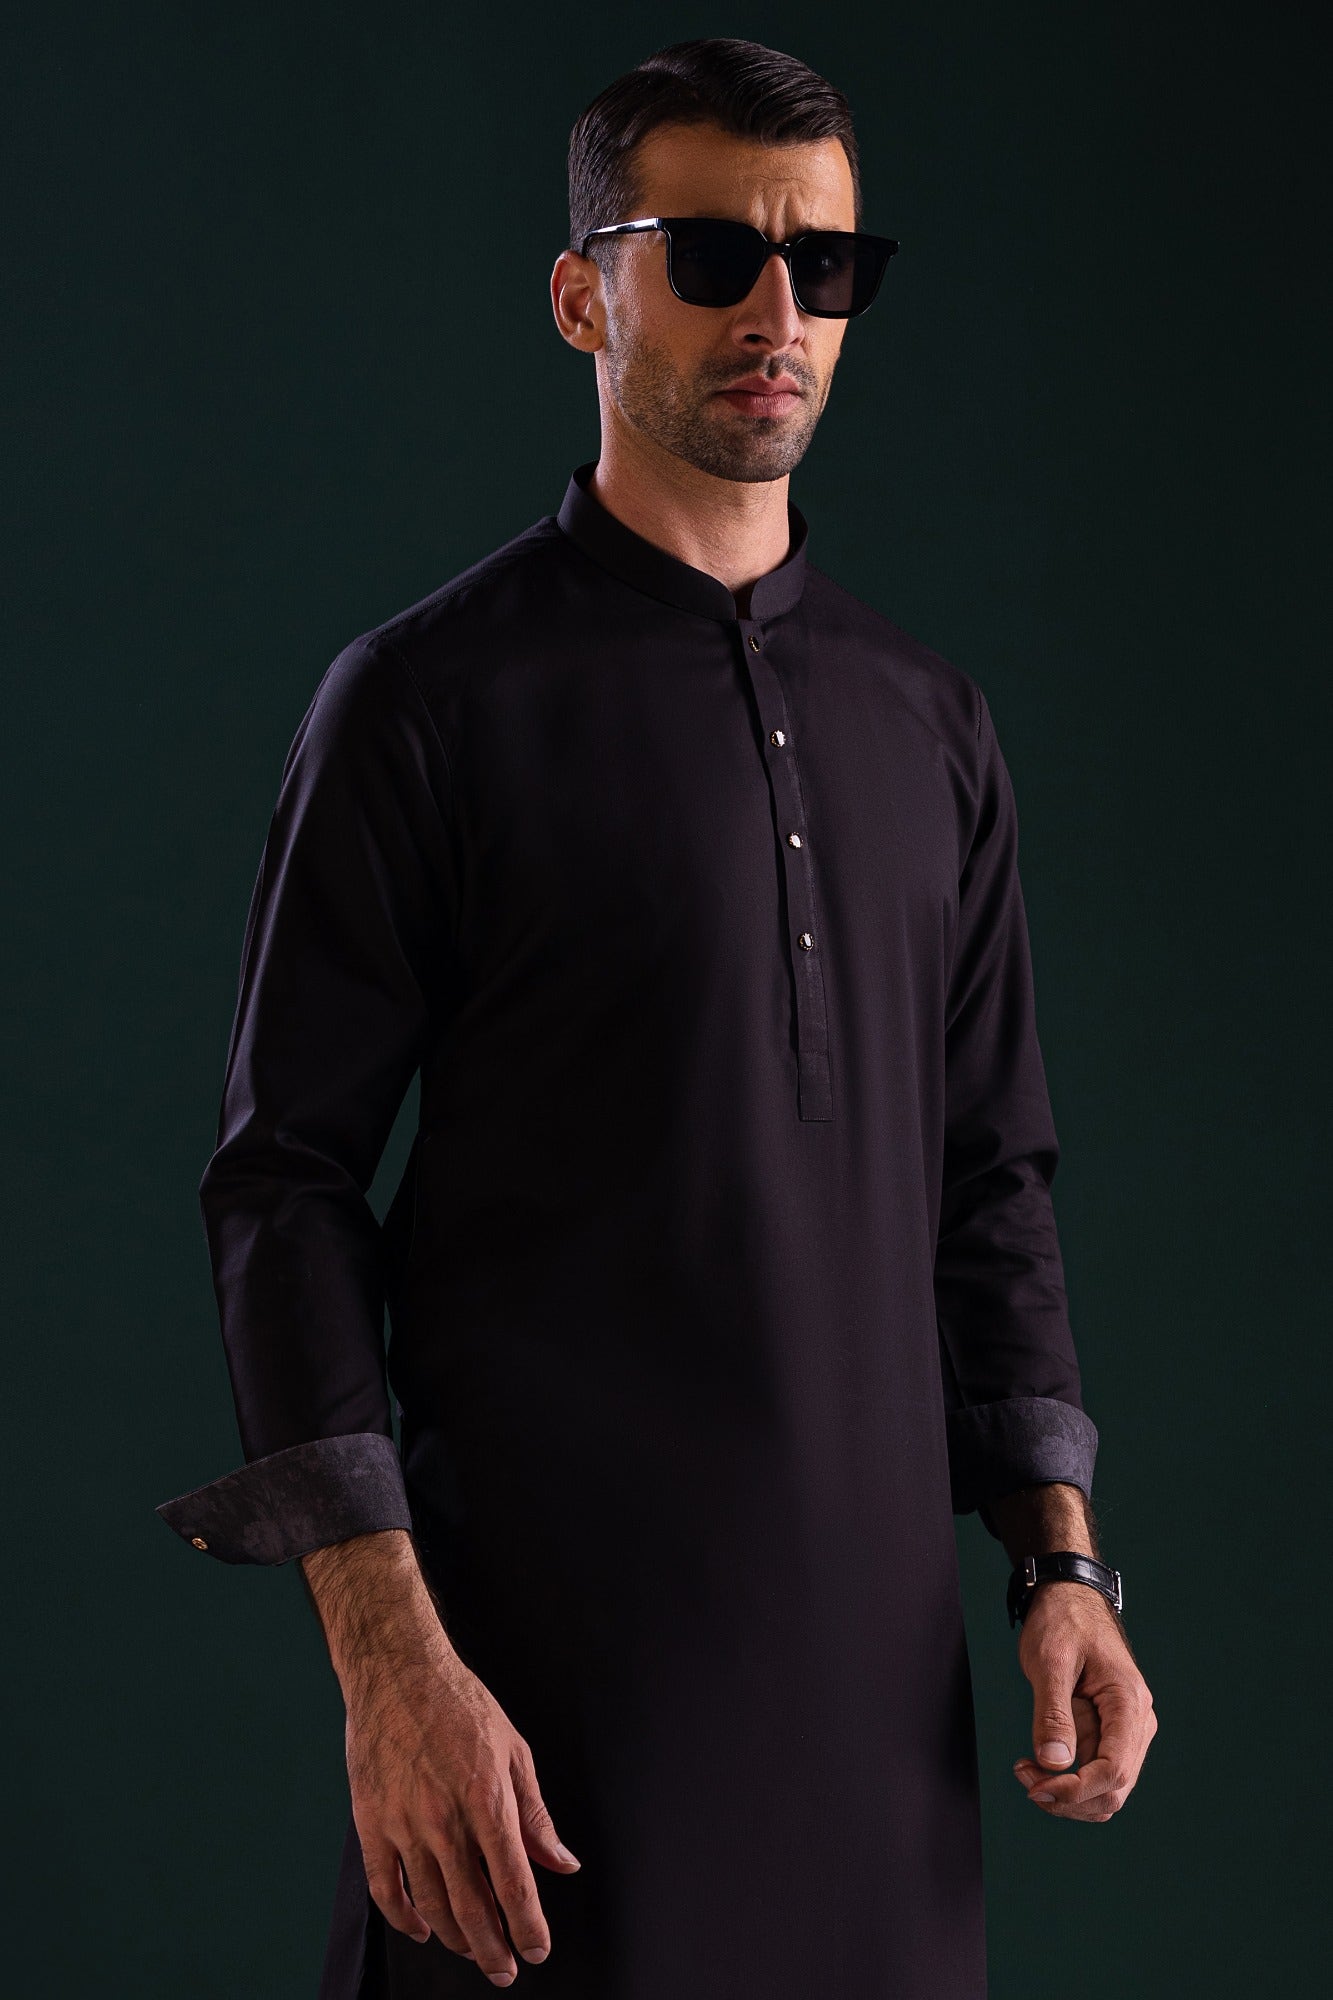
black kurta